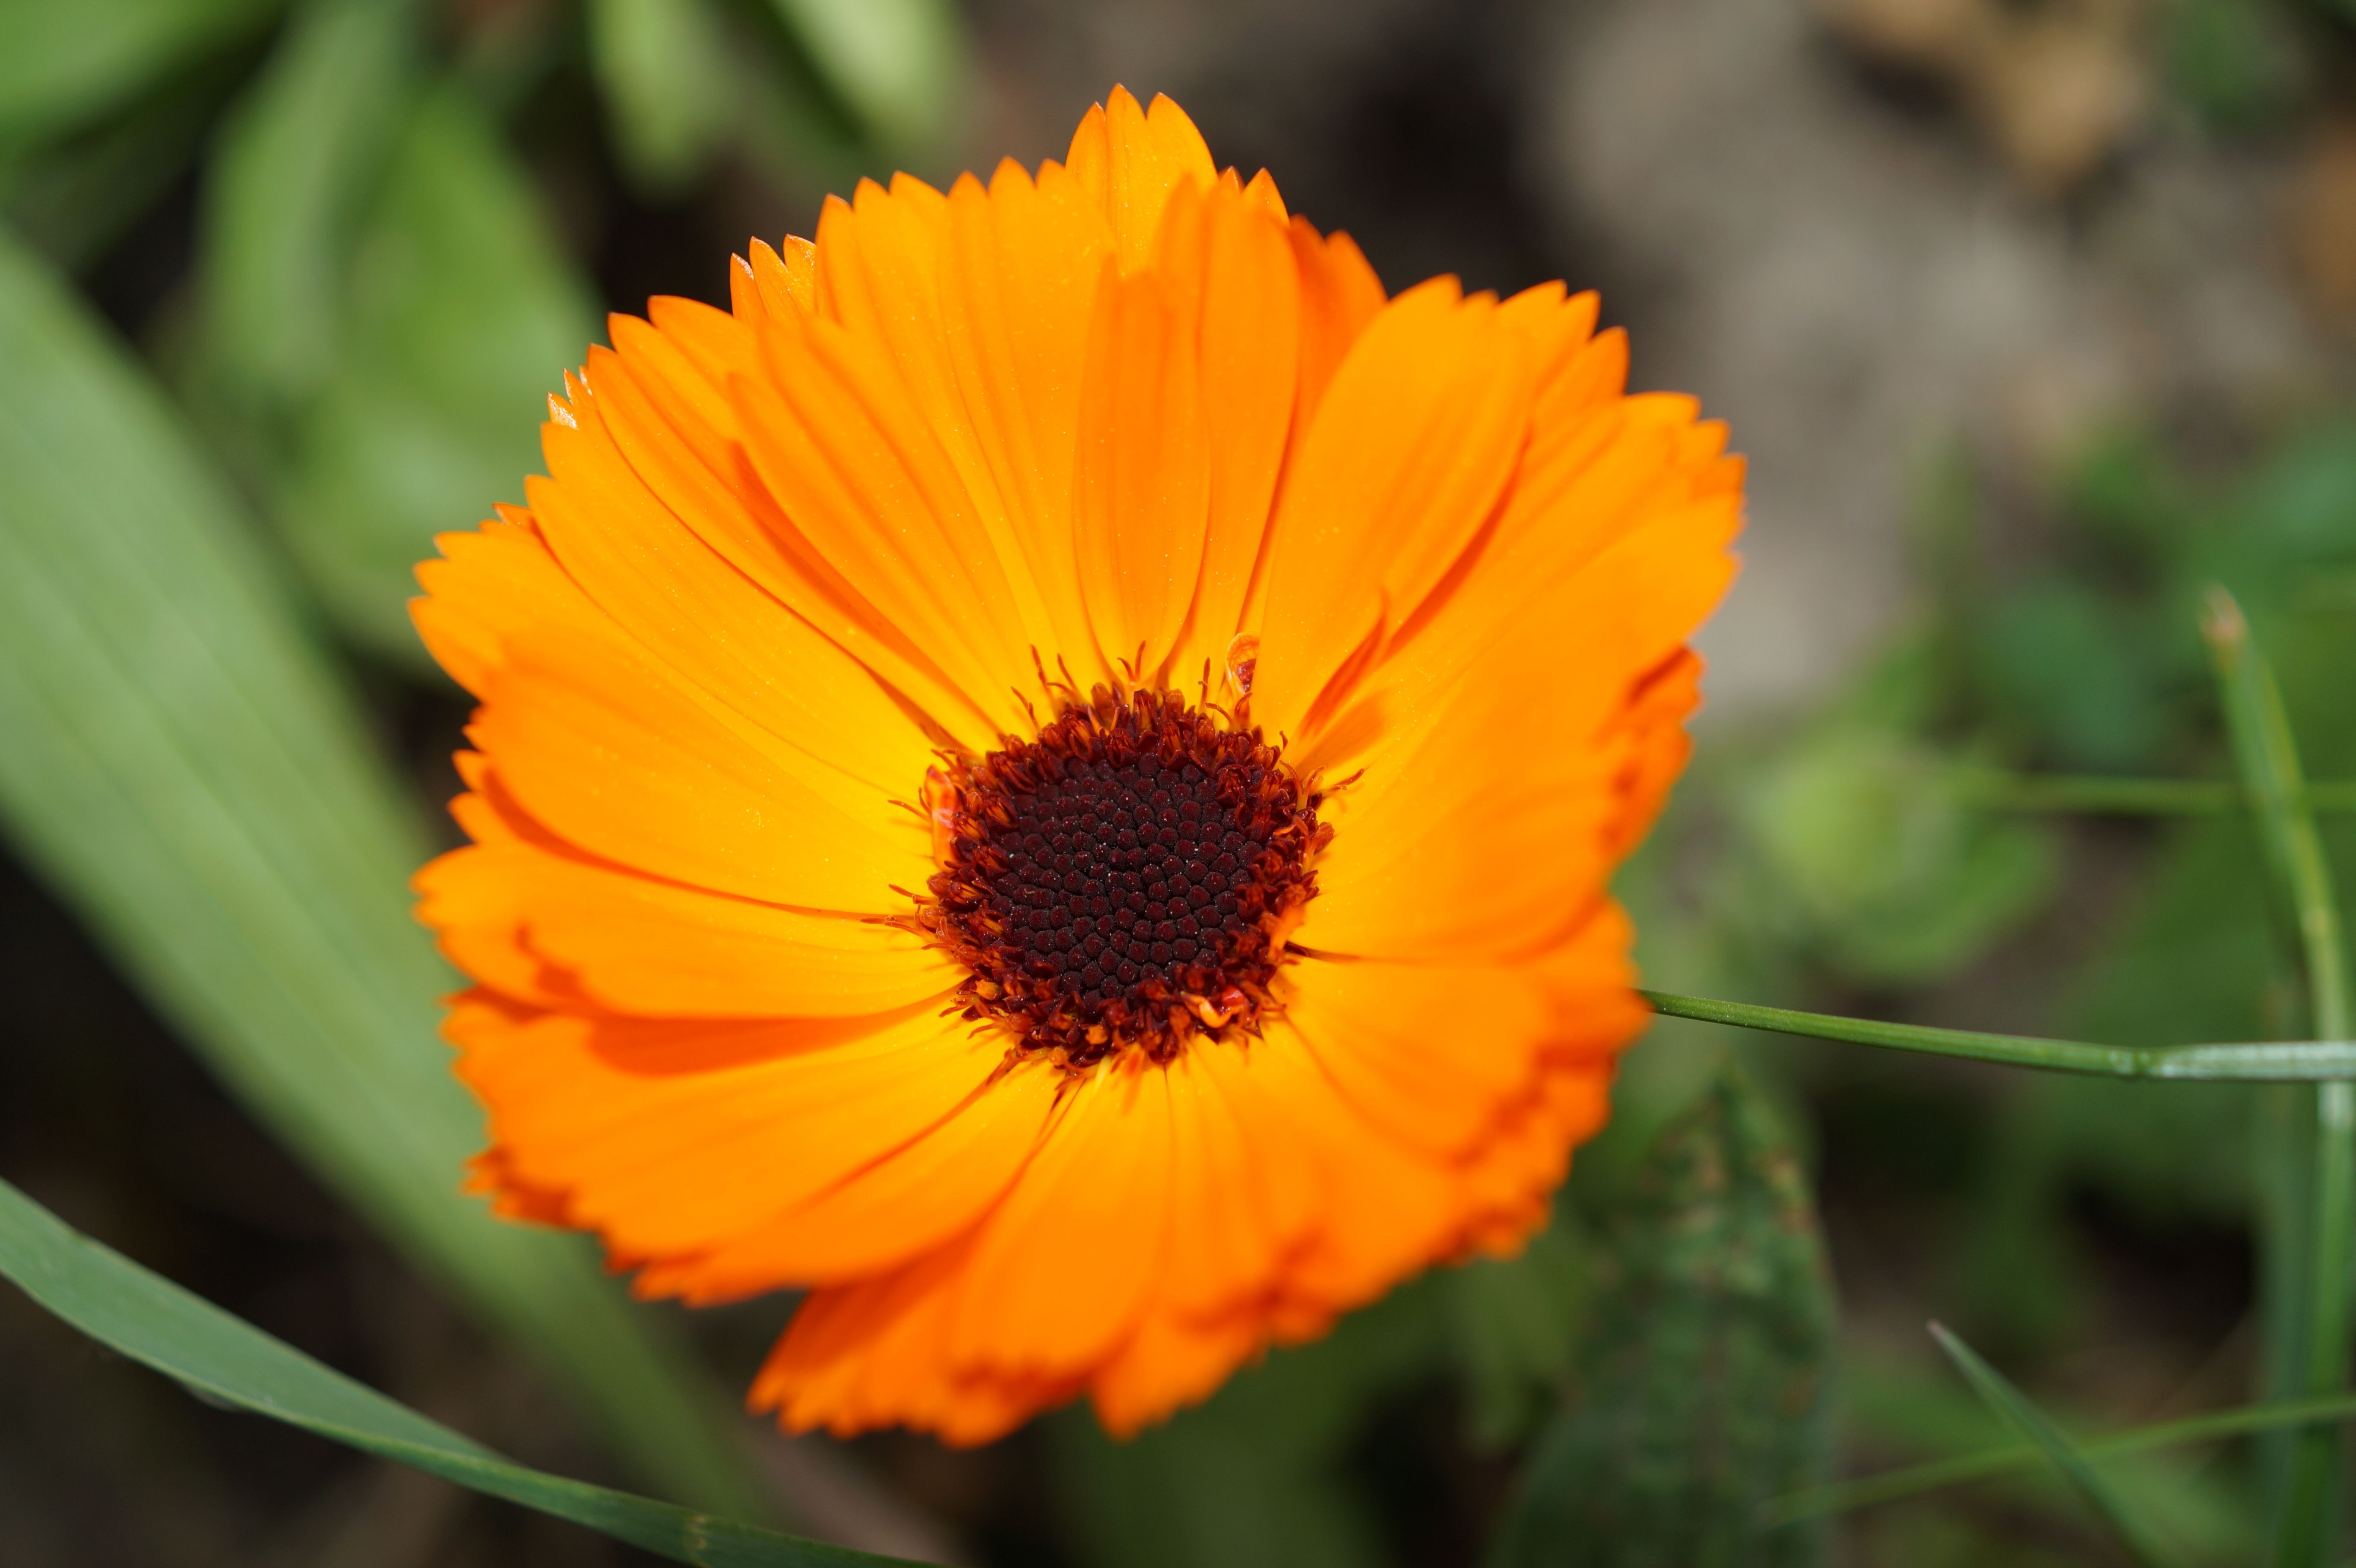
nature, blossom, plant, meadow, flower, petal, bloom, orange, herb, botany, colorful, yellow, flora, wildflower, flowers, close up, nectar, macro photography, flowering plant, calendula, sulfur cosmos, close up flower, annual plant, plant stem, land plant